Maruyama Station (Mie)

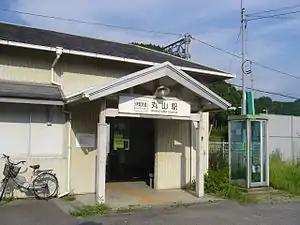
Maruyama Station in August 2009

is a passenger railway station in located in the city of Iga, Mie Prefecture, Japan, operated by the private railway operator Iga Railway.